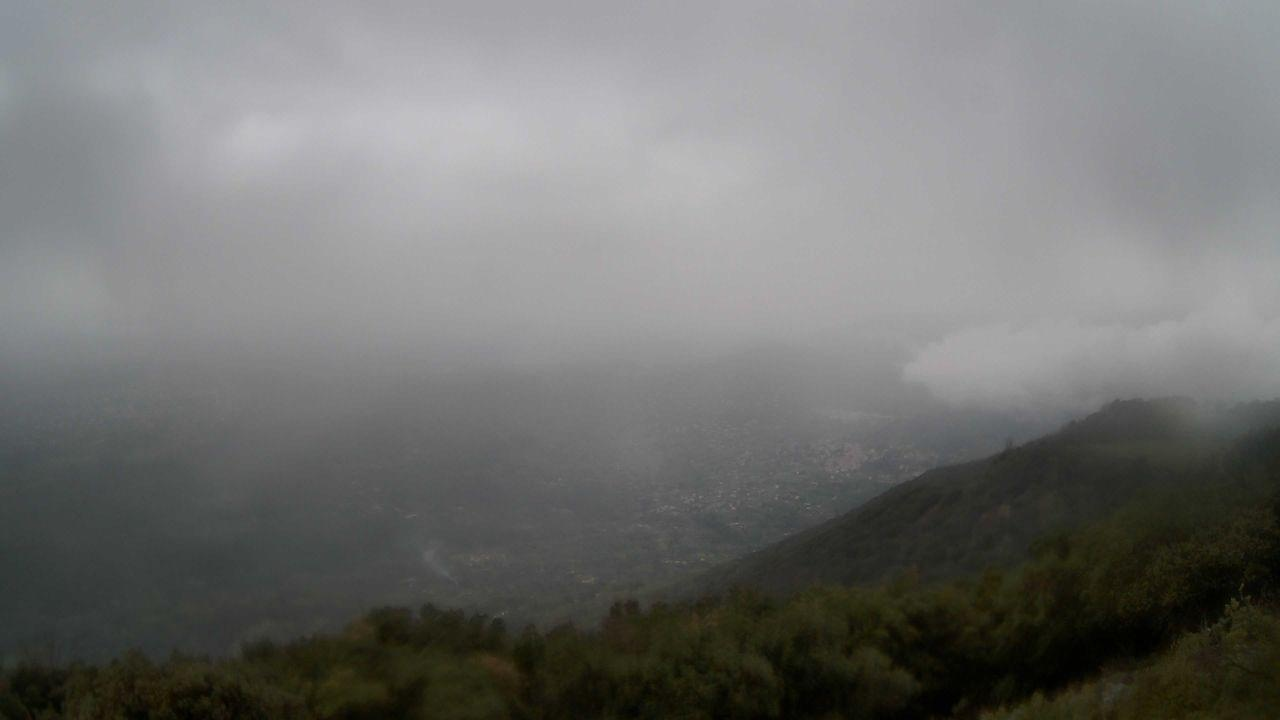
Fire: no
Smoke: yes